Jytte Hilden

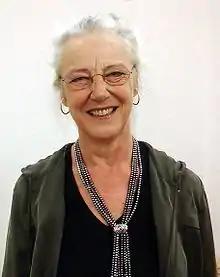

Jytte Hilden (born 12 September 1942) is a Danish chemical engineer and politician (Social Democrats). She was elected member of the Folketing from 1979 to 1998, and was appointed Minister for Culture in Poul Nyrup Rasmussen's first Cabinet.